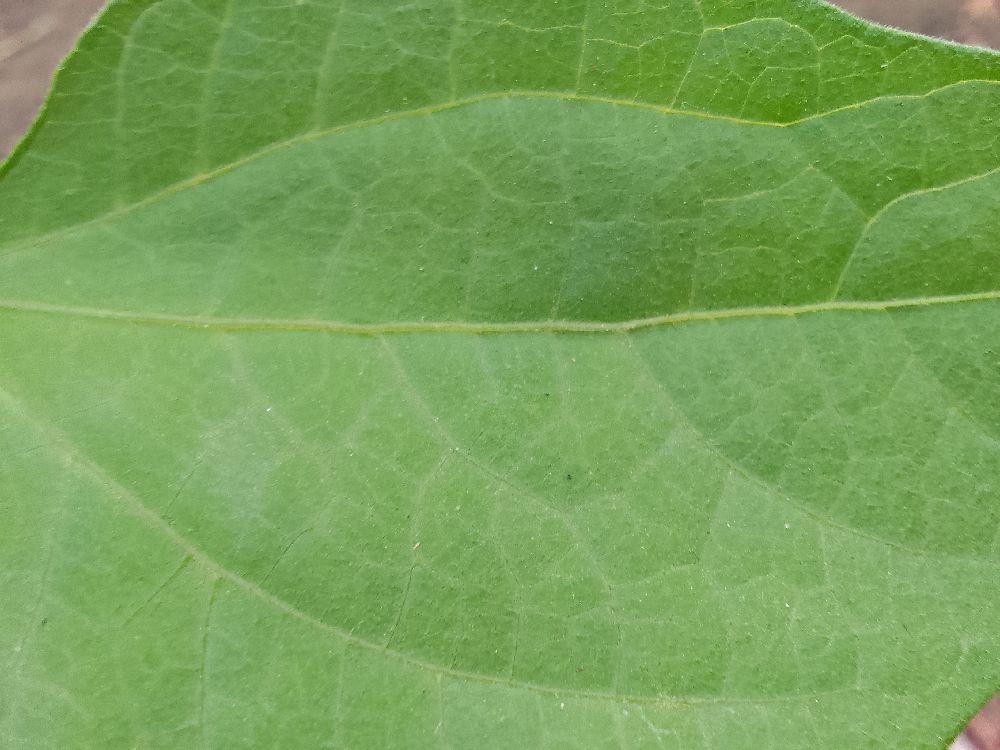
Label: healthy